Mir-148/mir-152 microRNA precursor family

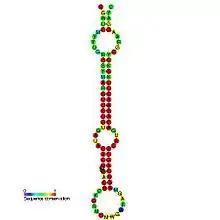
Predicted secondary structure and sequence conservation of mir-148

In molecular biology, miR-148 is a microRNA whose expression has been demonstrated in human (MI0000253), mouse (MI0000550), rat (MI0000616) and zebrafish (MI0002015). miR-148 has also been predicted in chicken (MI0001189).